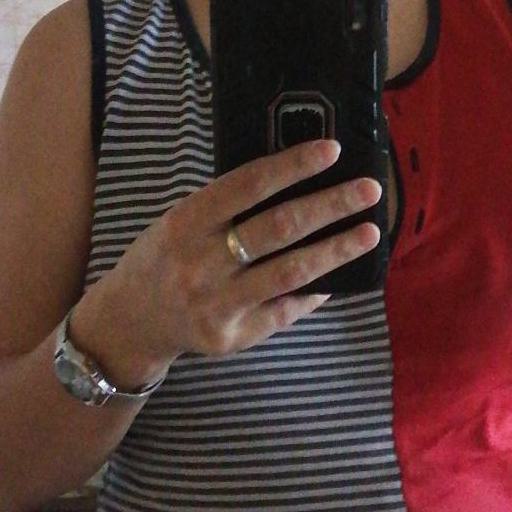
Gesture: no_gesture